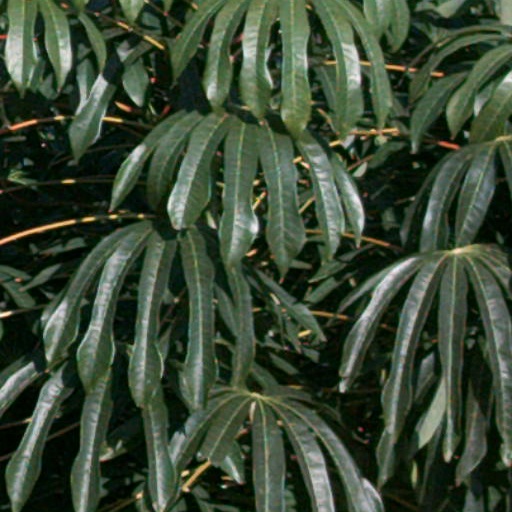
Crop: cassava